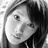
Emotion: neutral